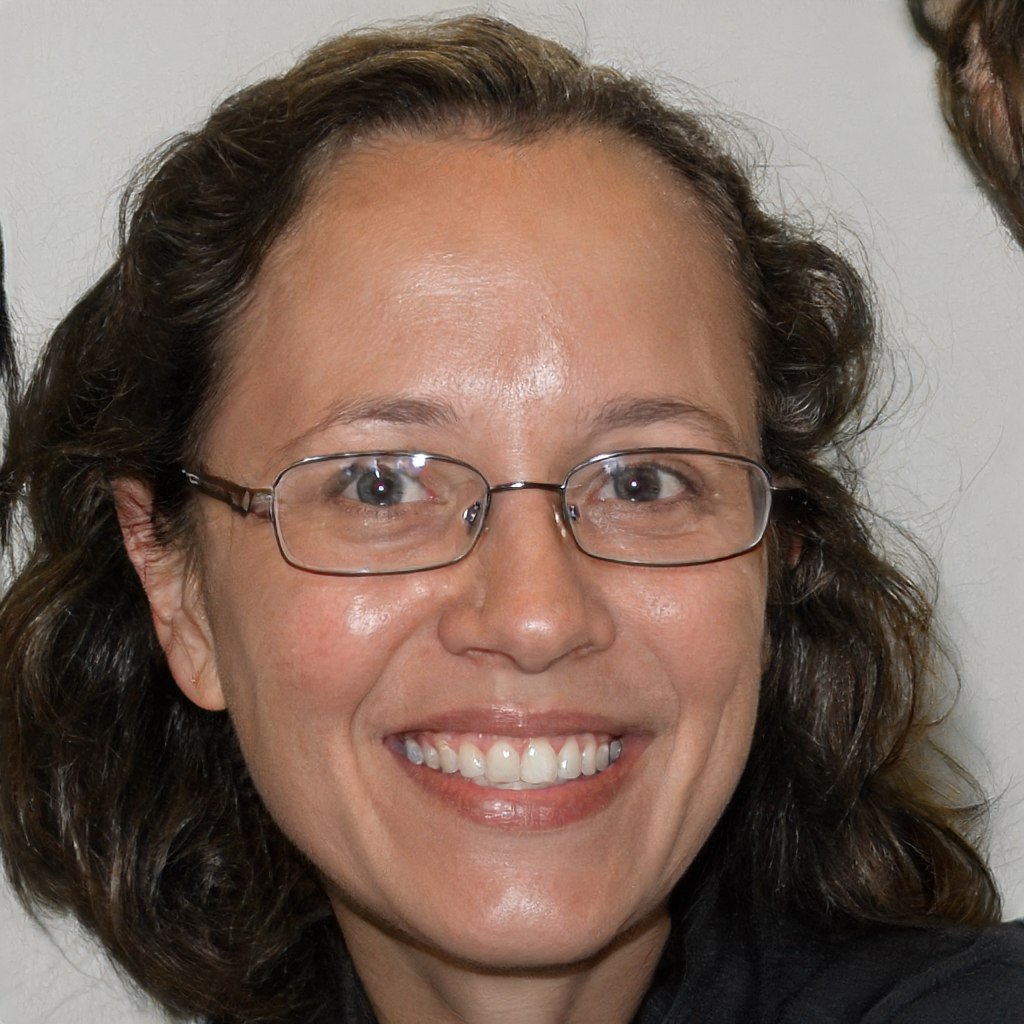
Gender: Female